Interstate 27

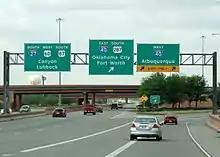
Northern terminus at I-40 south of downtown Amarillo

I-27 is overlapped by US 60 and US 87 from exit 110 north of Canyon to the end of the Interstate in Amarillo; here, the frontage roads are one-way. Several near the south end are handled by bridging the intersecting road over all roadways, but, once I-27 crosses Loop 335 (exit 116), almost all interchanges are diamond interchanges. At exit 119A, which marks the south end of the six-lane cross section in Amarillo, Hillside Road passes under both the mainlanes and the frontage roads, with two ramps providing partial access. Other connections with Hillside Road are made via Western Street (exit 119B), which crosses the frontage roads at grade. The end of I-27 at I-40 (exit 123B) is a fully directional turbine interchange; US 287 also passes through, using I-40 to the east and US 60/US 87 to the north. Four lanes continue beyond I-40 and are joined by several from the I-40 ramps, making the northernmost portion of the Canyon Expressway five lanes in each direction. Several blocks beyond I-40, the highway ends at a split into two one-way pairs. Northbound traffic feeds onto Fillmore Street (US 87 north) and Buchanan Street (US 60 east and US 287 north), while southbound traffic approaches on Taylor Street (US 287 south) and Pierce Street (US 60 west and US 87 south). The top of the five northbound lanes is a barrier-separated from the rest, forcing traffic to exit I-40 west onto Buchanan Street. Through the I-40 interchange and the split, the frontage roads are discontinuous.